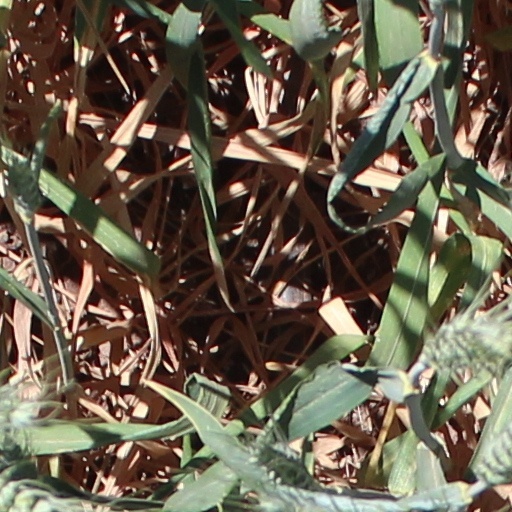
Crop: wheat